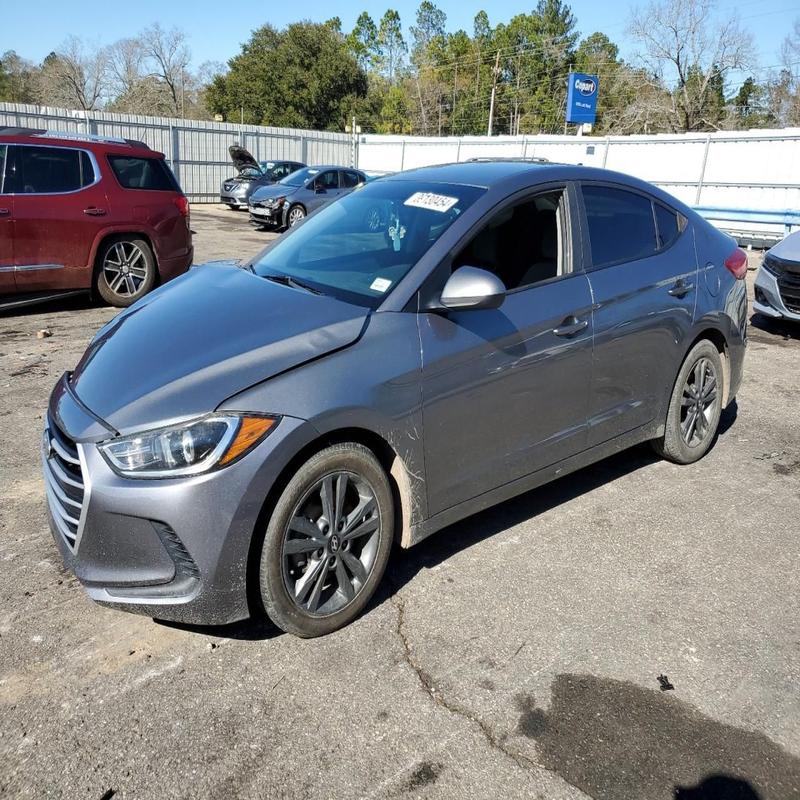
Aucun dommage détecté.
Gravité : aucun